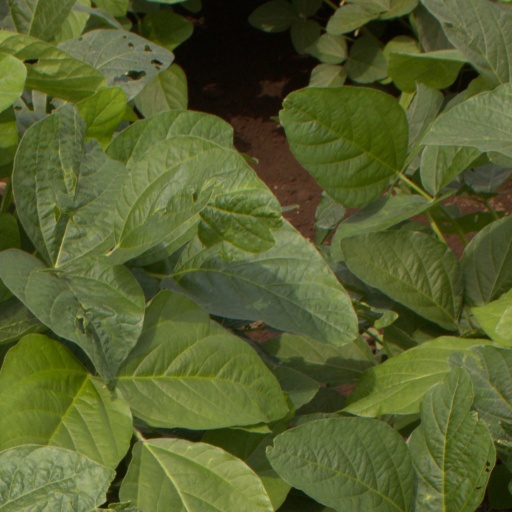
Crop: soybean